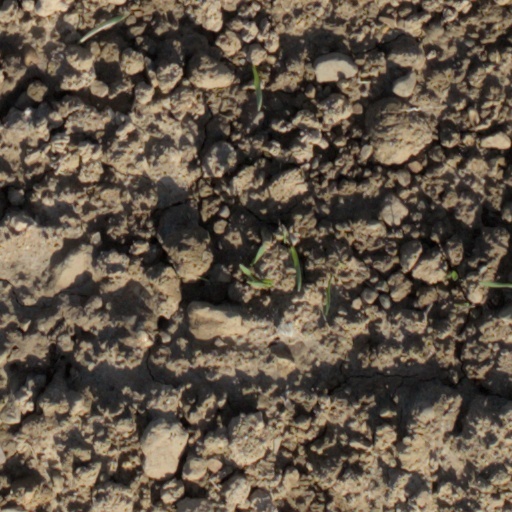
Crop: wheat